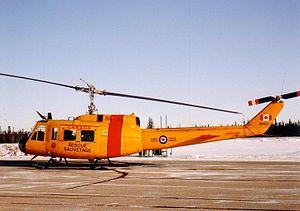
La Base des Forces canadiennes Bagotville est une base des Forces canadiennes située dans la région du Saguenay-Lac-Saint-Jean, au Québec. Elle est sous l'autorité de l'Aviation royale canadienne. La 3ᵉ Escadre Bagotville est la principale unité occupant la base. L'aérodrome de la base est aussi utilisé civilement sous le nom d'aéroport Saguenay-Bagotville.